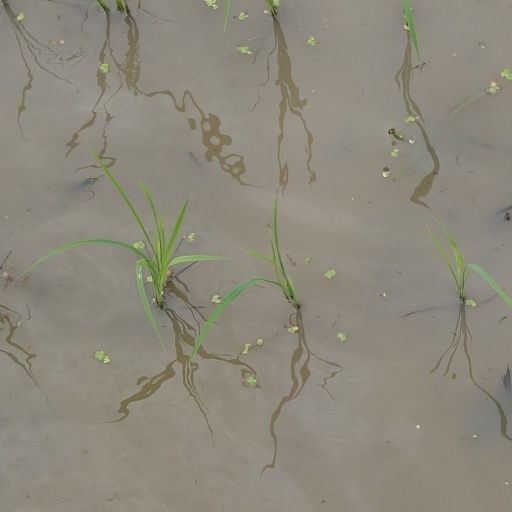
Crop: rice